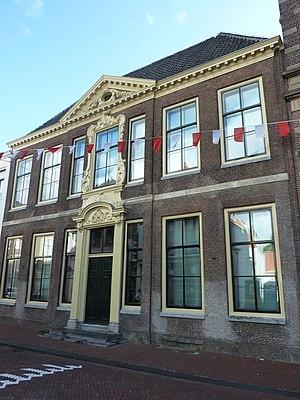
Avant la RéformeNote : Jusqu'au 1ᵉʳ janvier 2009, le diocèse était dénommé diocèse de Haarlem.Portrait